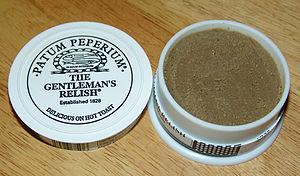
Le ou la Gentleman’s Relish est une préparation alimentaire à base d'anchois, également connue sous le nom de Patum Peperium, inventée en 1828 par John Osborn. Sa recette exacte est tenue secrète et n'est connue que d'un employé de la société Elsenham Quality Foods, à Elsenham, au Royaume-Uni ; la société est la seule à commercialiser ce produit. Il a une saveur très prononcée et très salée, et contient des anchois, du beurre, des herbes et des épices.